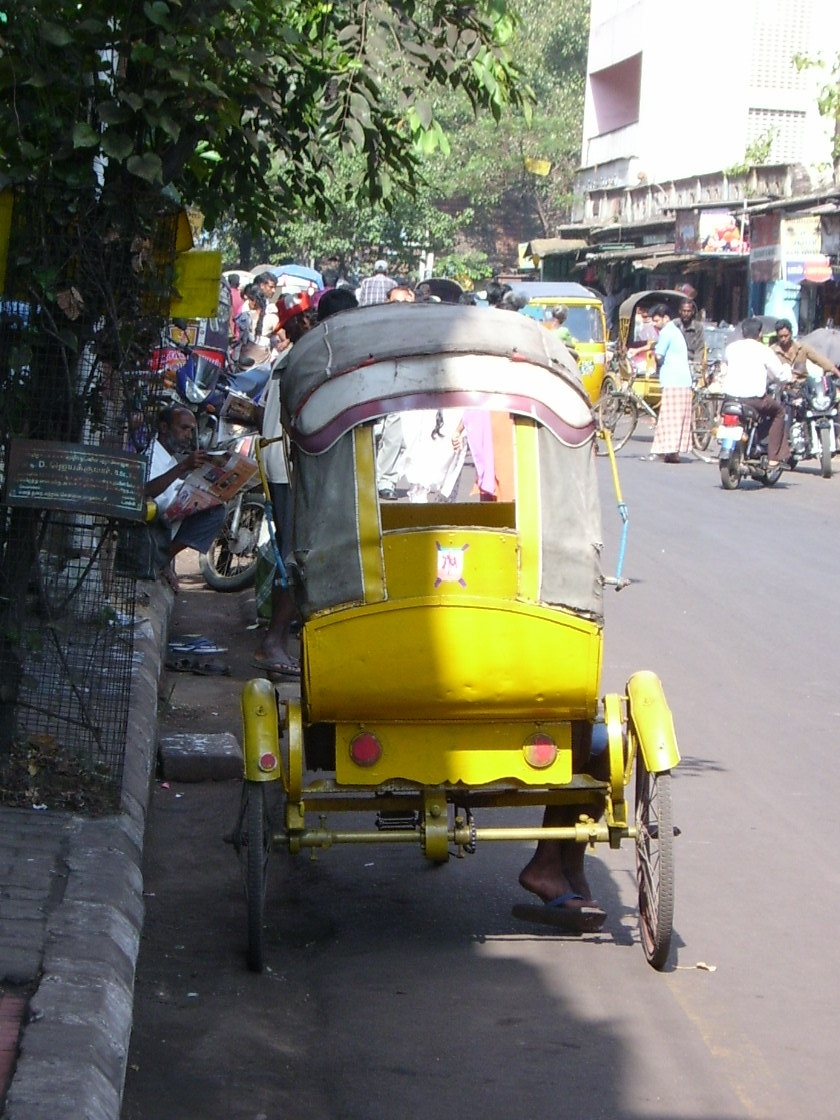
S4200012